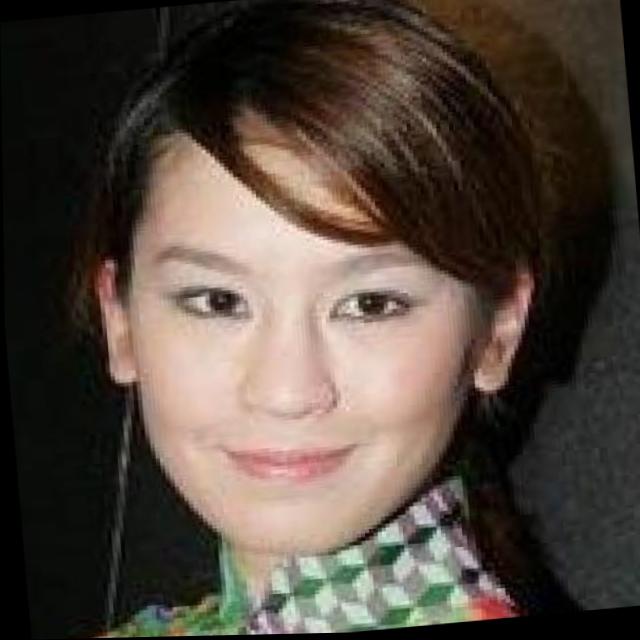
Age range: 21-44